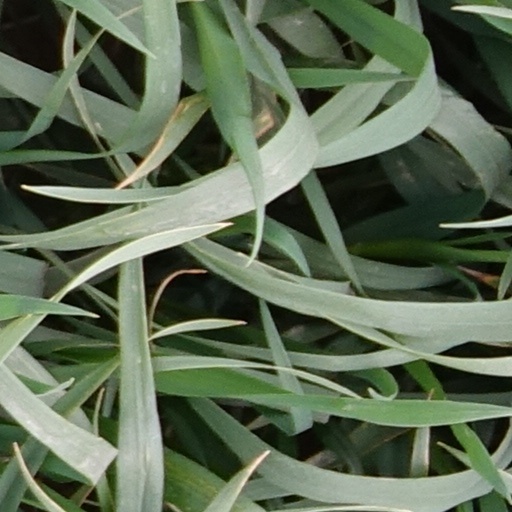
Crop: wheat